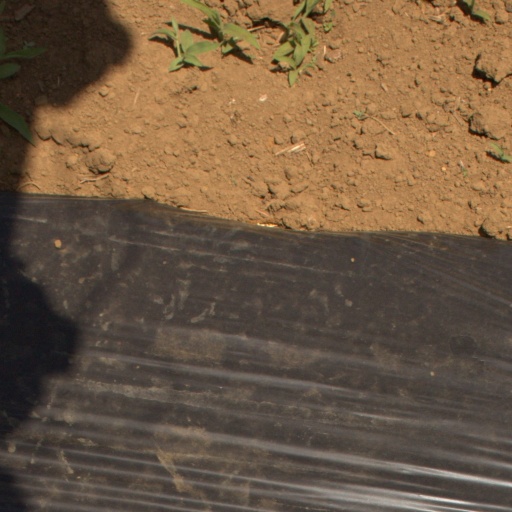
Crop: Jerusalem artichoke